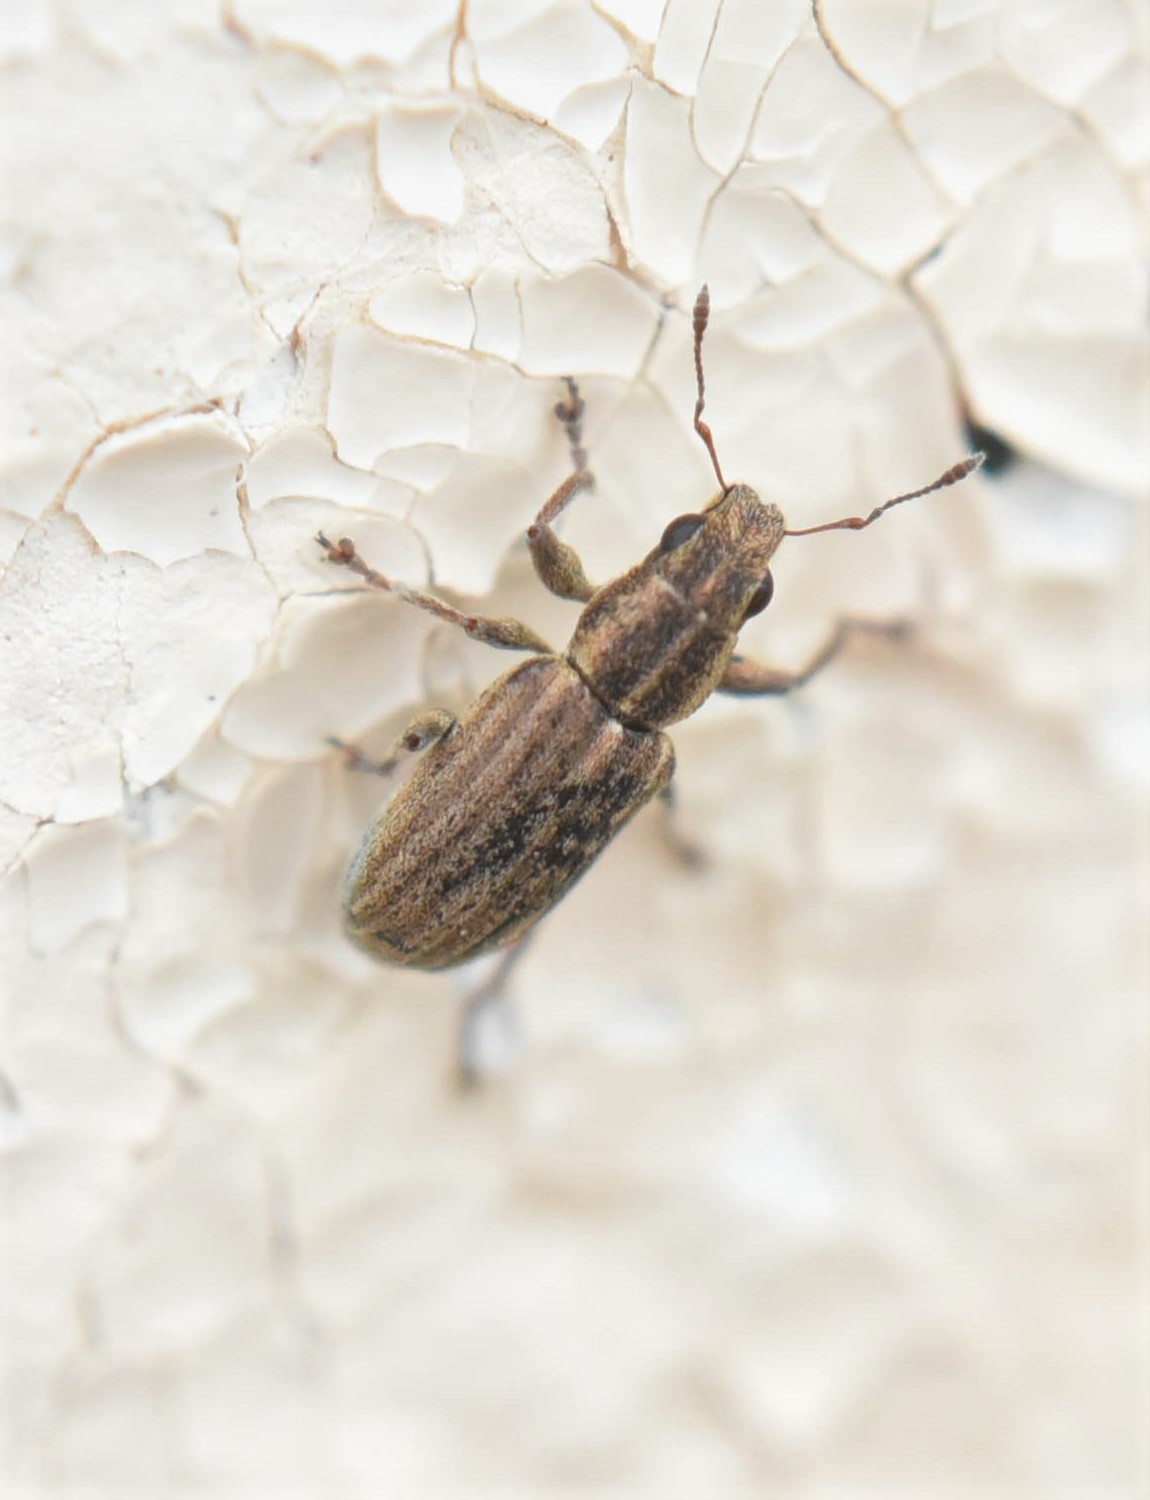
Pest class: pea_leaf_weevil